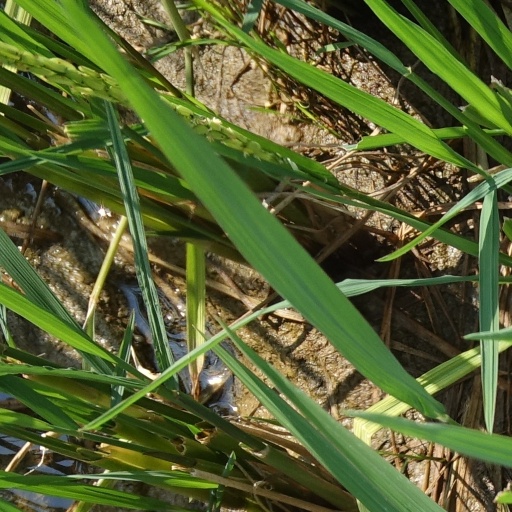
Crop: rice